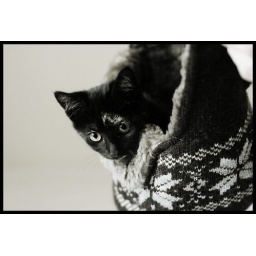
cat in the hat remix